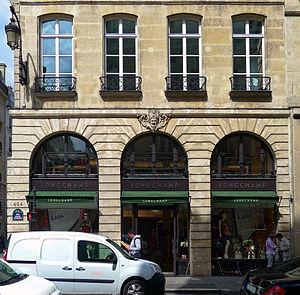
Immeuble (Inscrit) - n°404 rue Saint-Honoré - Paris Ier This building is indexed in the Base Mérimée, a database of architectural heritage maintained by the French Ministry of Culture,